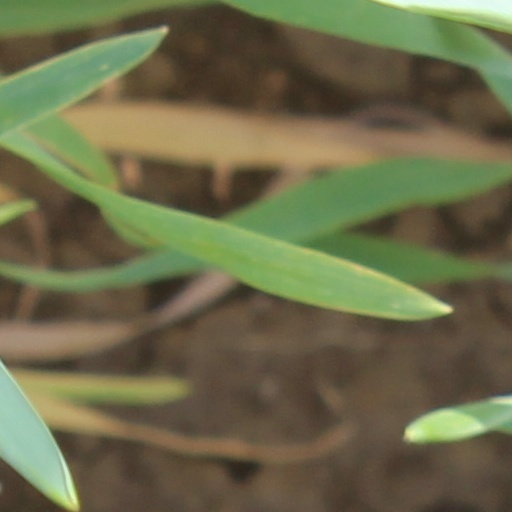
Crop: wheat